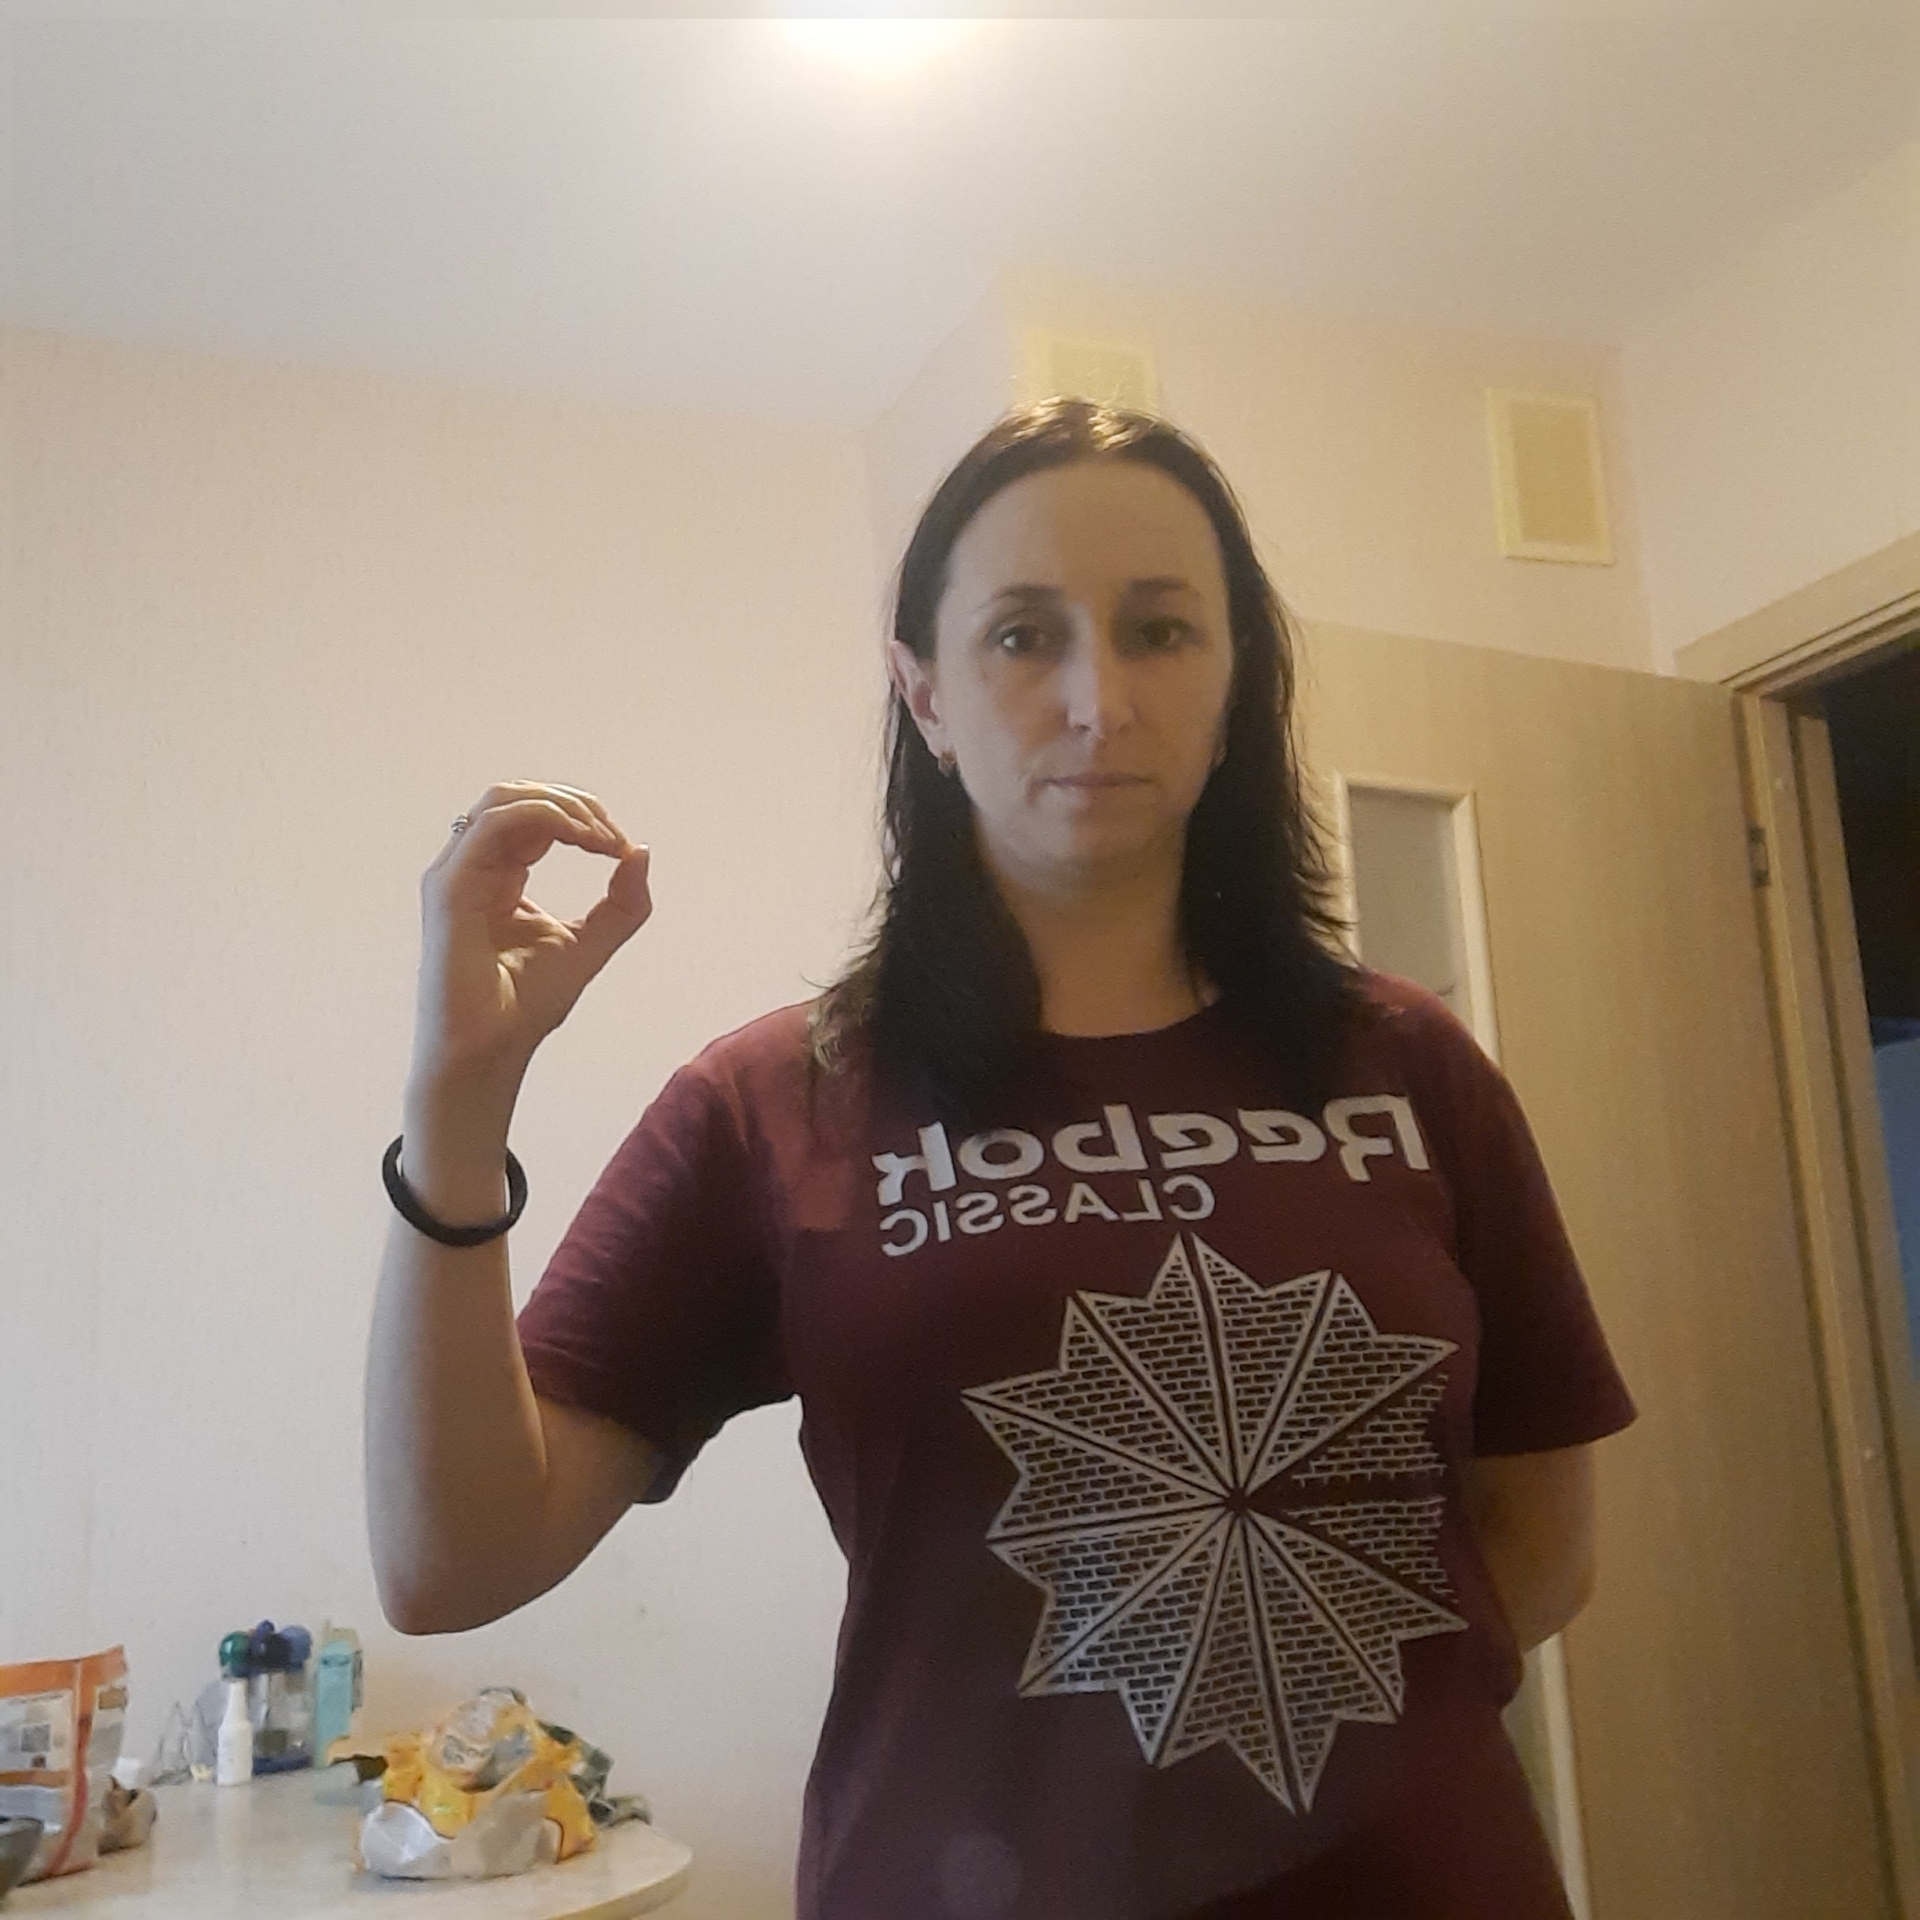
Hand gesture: grip